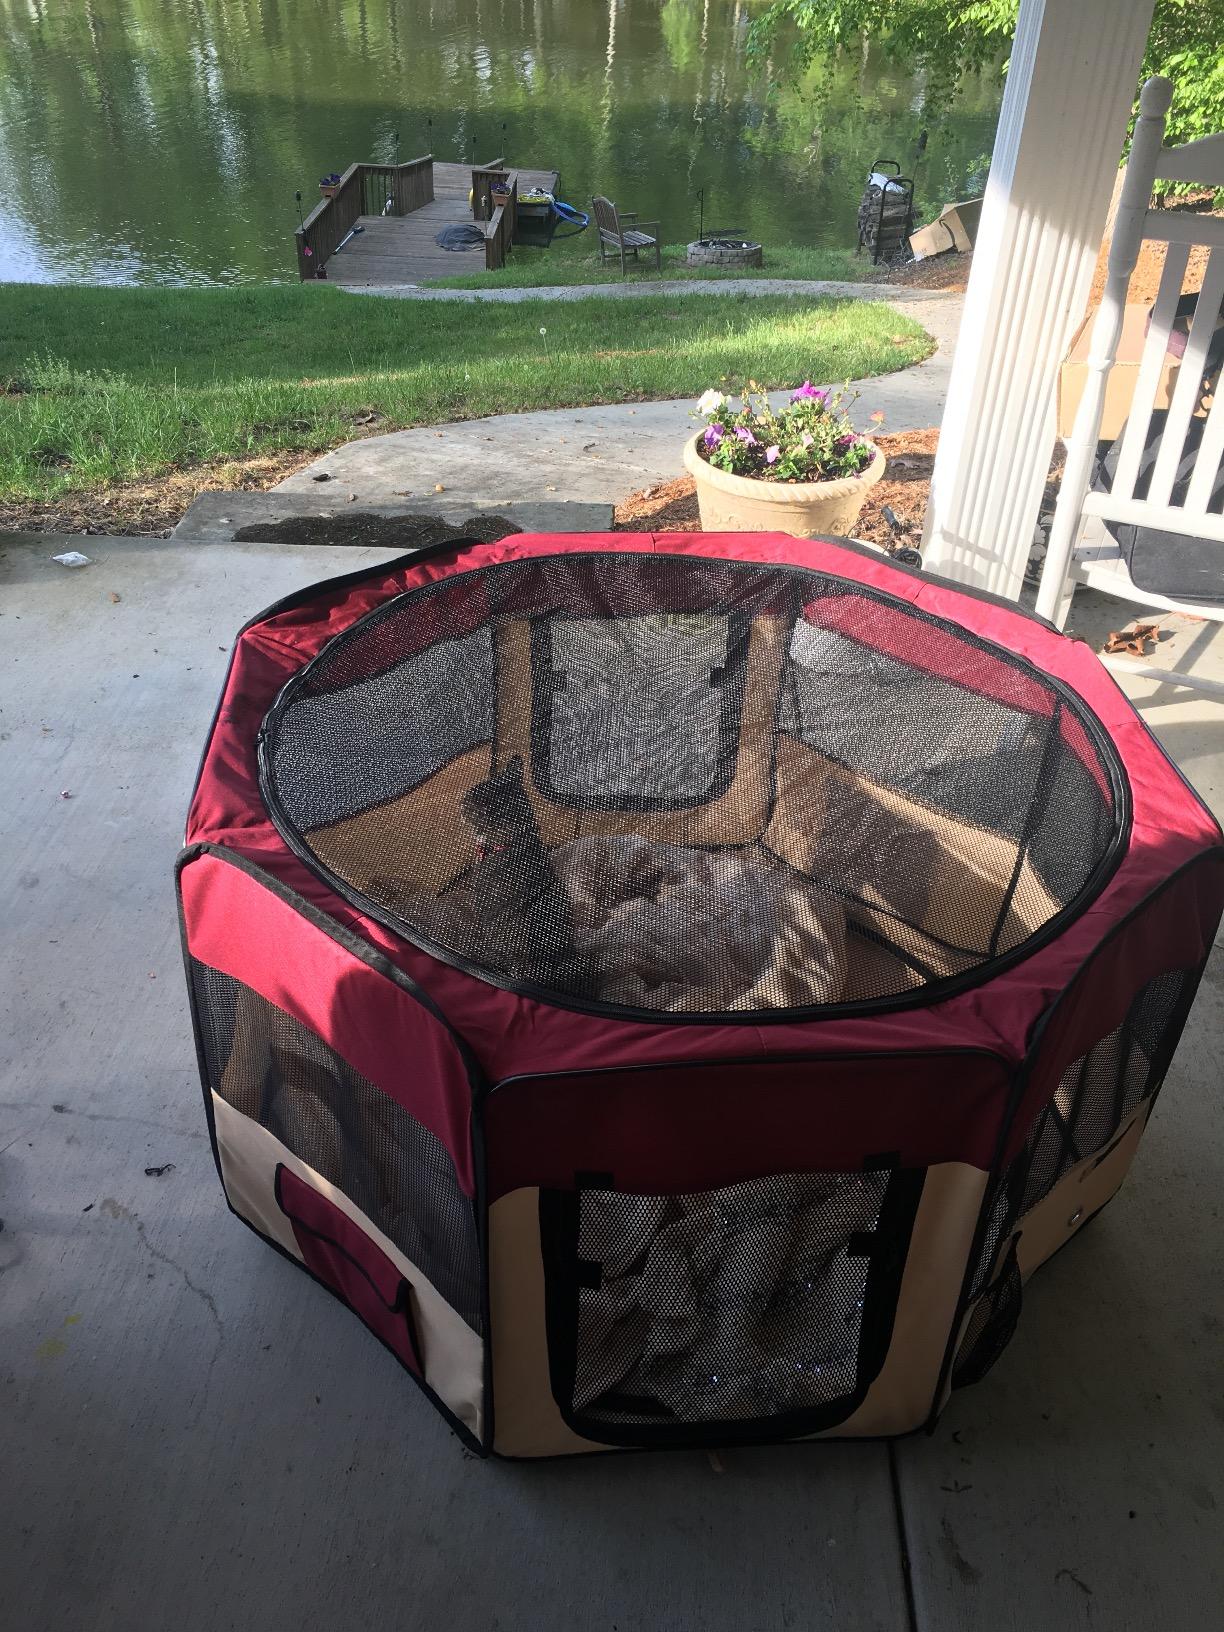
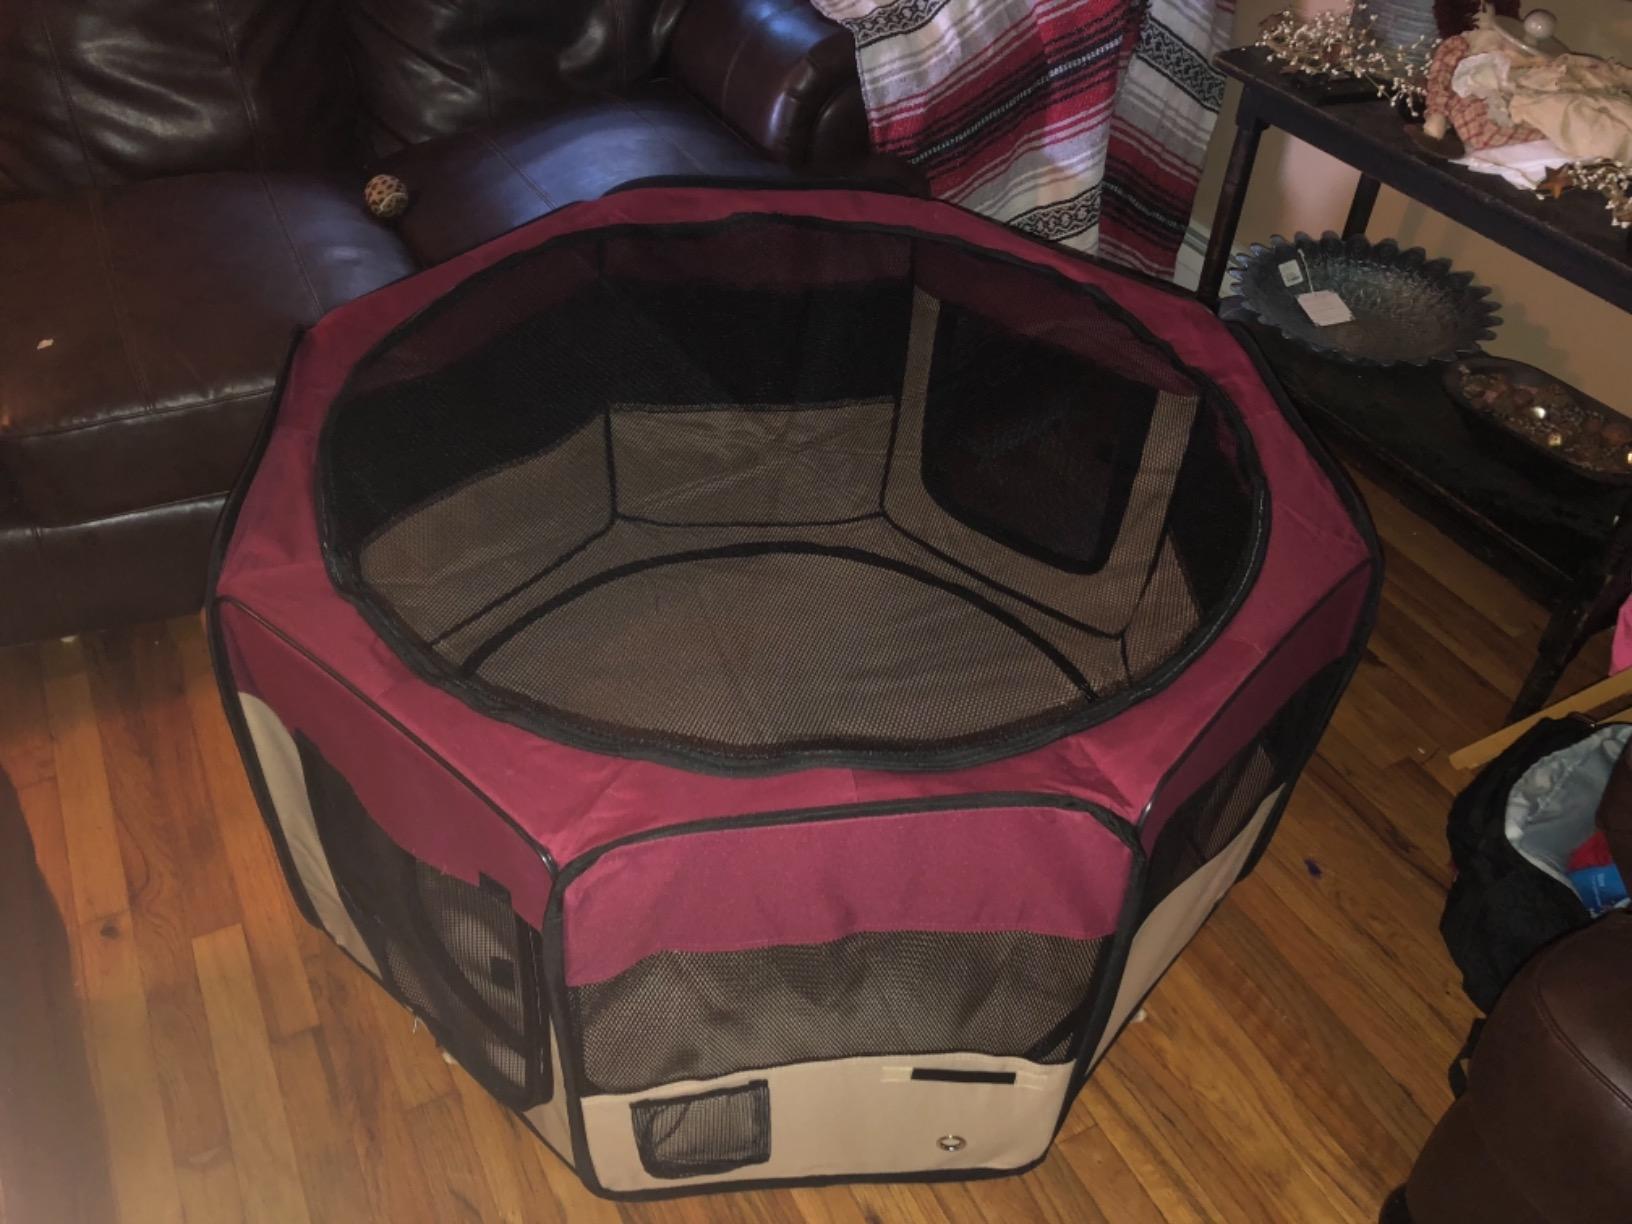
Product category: items_kennel
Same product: yes